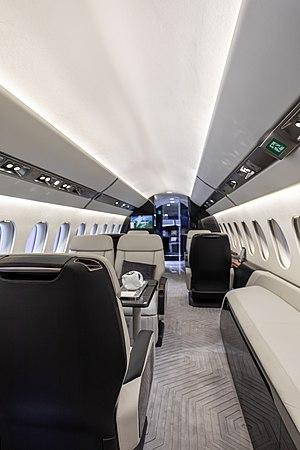
En aéronautique, la cabine est la partie de l'aéronef où prennent place les passagers. Comme beaucoup de termes aéronautiques, ce terme est hérité de la navigation maritime, dans laquelle la cabine est la "chambre" où les passagers se reposent. Depuis les débuts de l'aviation commerciale, dans l'entre-deux-guerres, la cabine est traditionnellement placée vers l'arrière du fuselage, derrière le poste de pilotage, où prend place le personnel navigant technique, tandis quand le personnel navigant commercial prend soin des passagers.